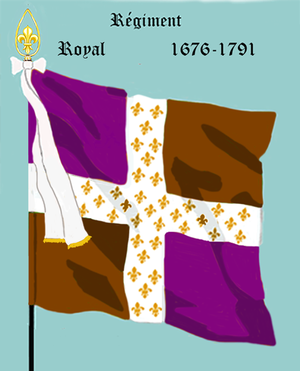
Le régiment Royal est un régiment d’infanterie du Royaume de France créé en 1644.
Le 23ᵉ régiment d'infanterie est un régiment d'infanterie de l'Armée de terre française créé sous la Révolution à partir du régiment Royal, un régiment français d'Ancien Régime.